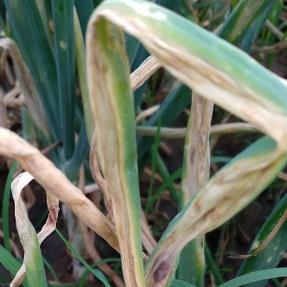
Crop: Onion
Condition: alternaria-d